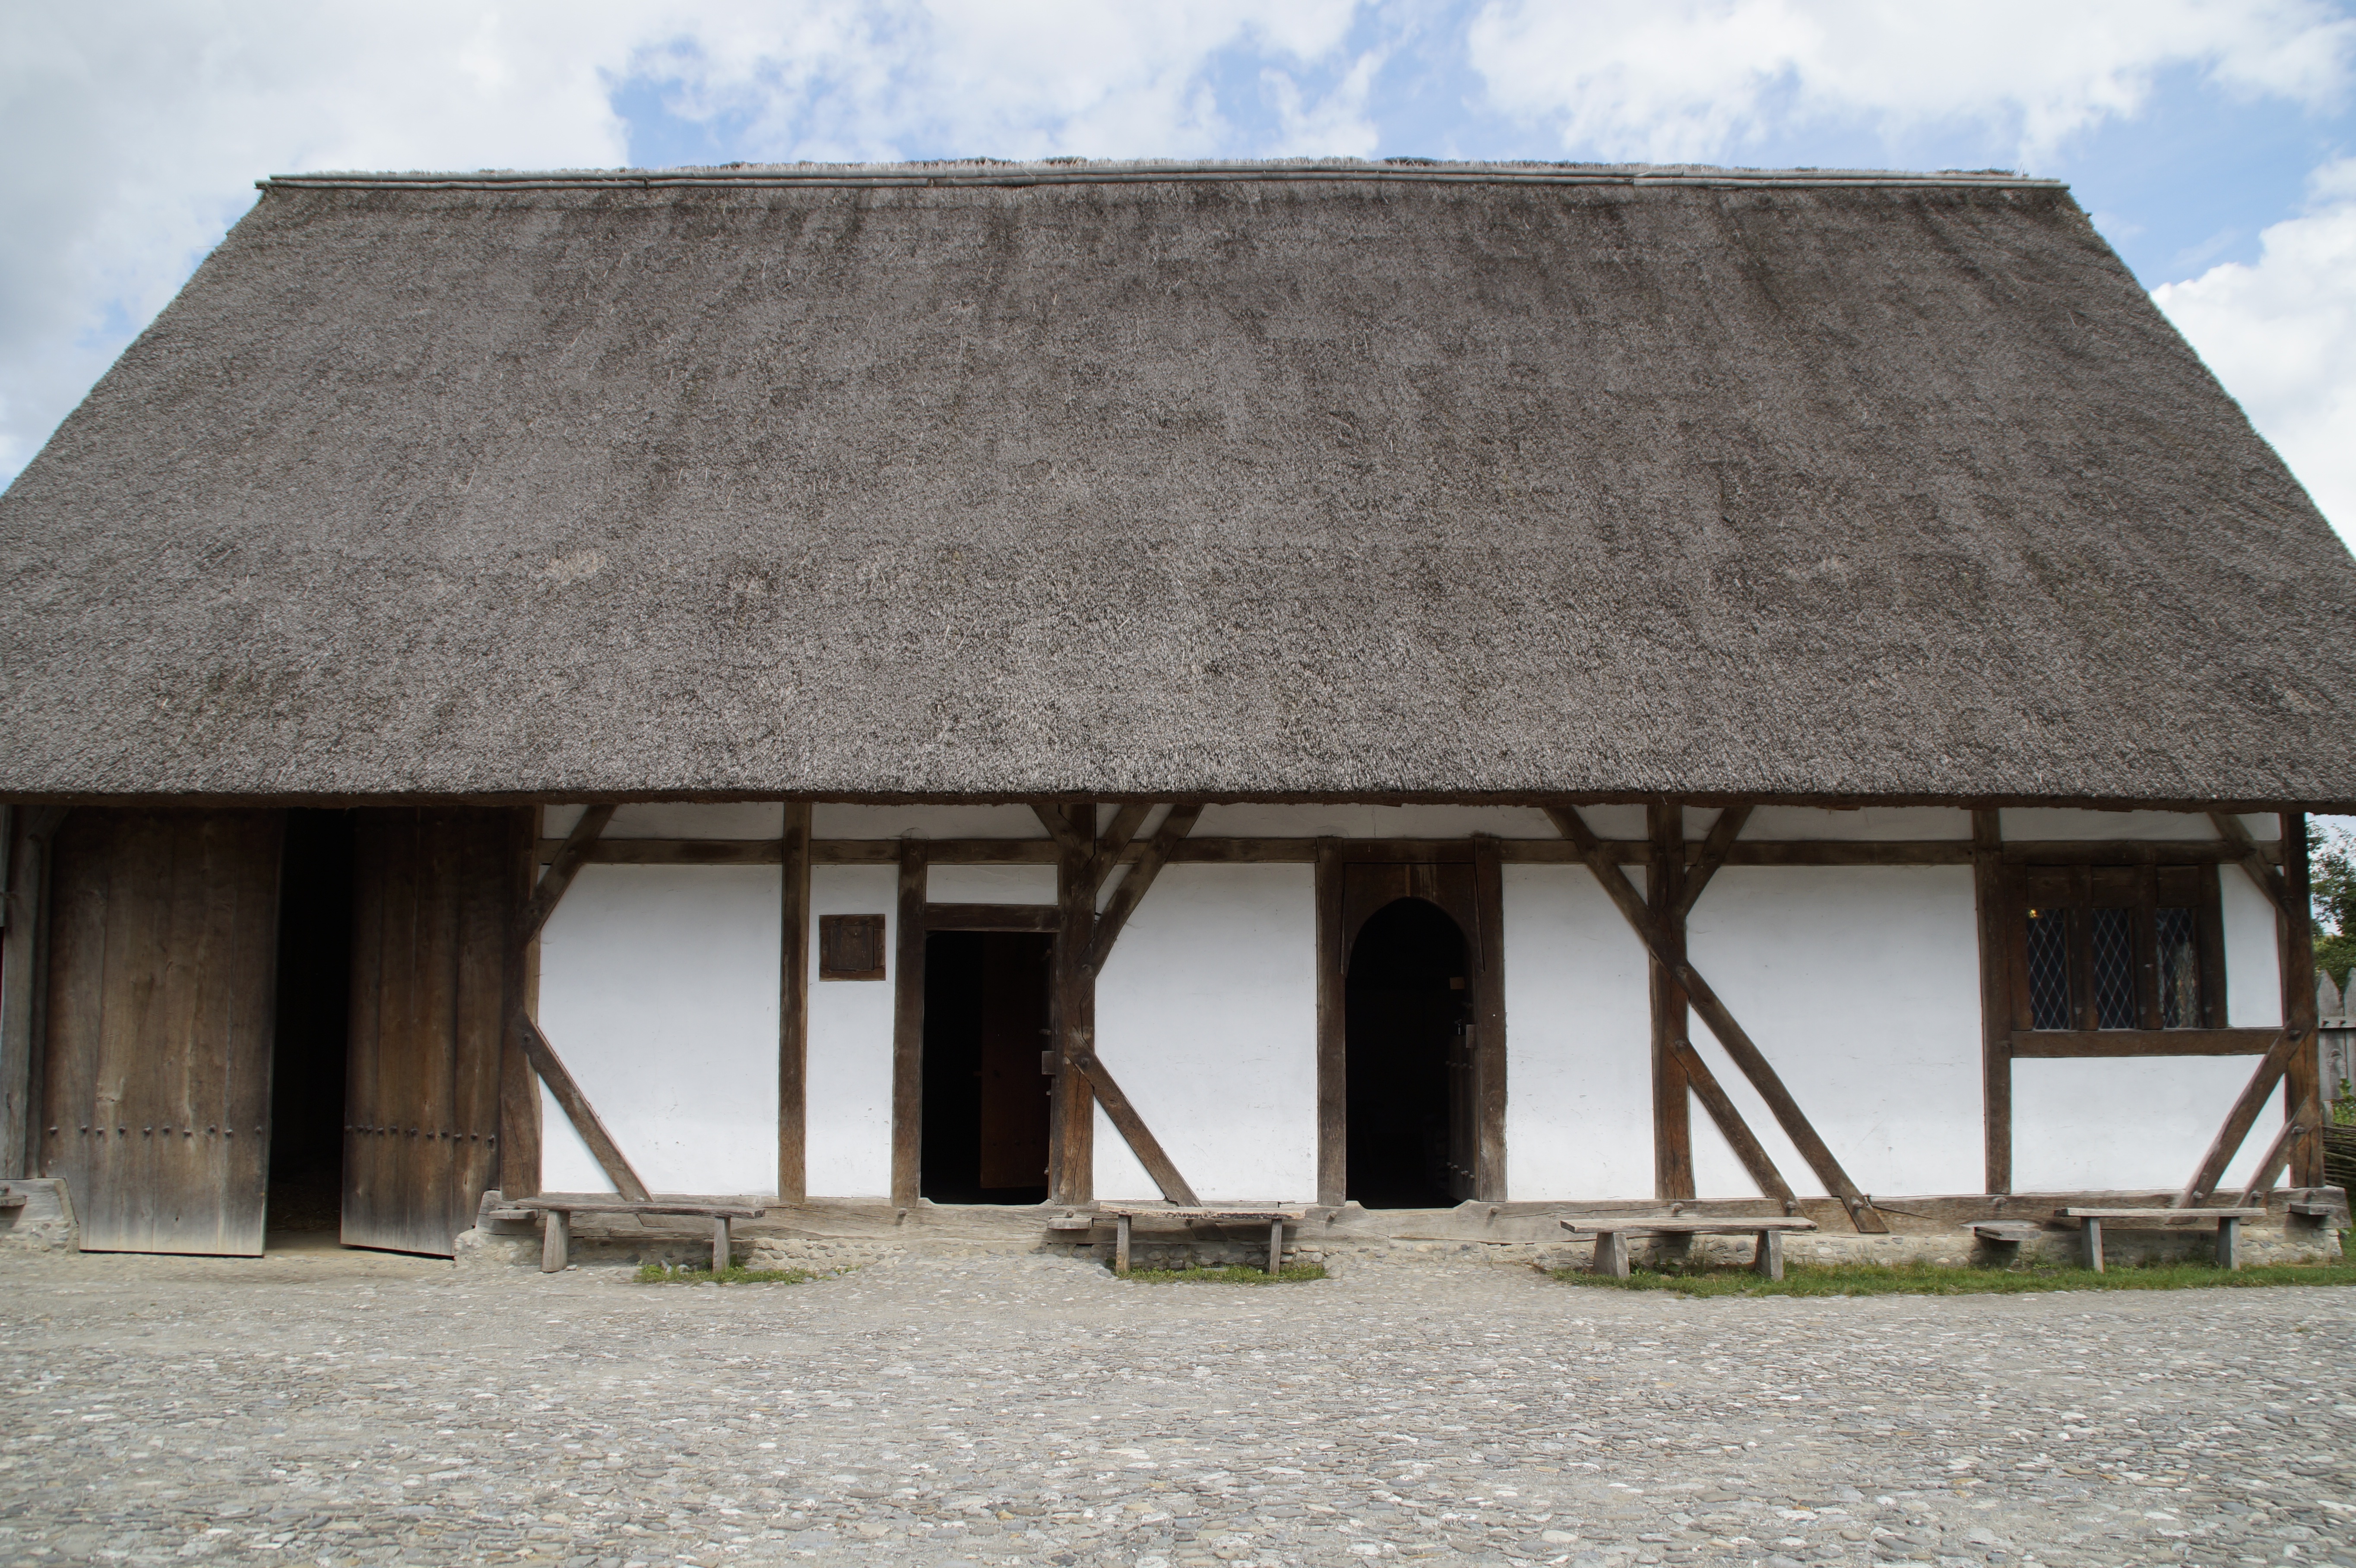
architecture, wood, house, roof, building, barn, home, hut, reed, tower, cottage, castle, ancient, facade, material, thatched roof, woods, medieval, stall, germany, thatched, middle ages, thatching, reconstruction, stables, fachwerkhaus, truss, southern germany, animal husbandry, knight's castle, baden wurttemberg, country idyll, bach ritterburg, lower needle, wooden castle, kanzach, reconstructed, barn building